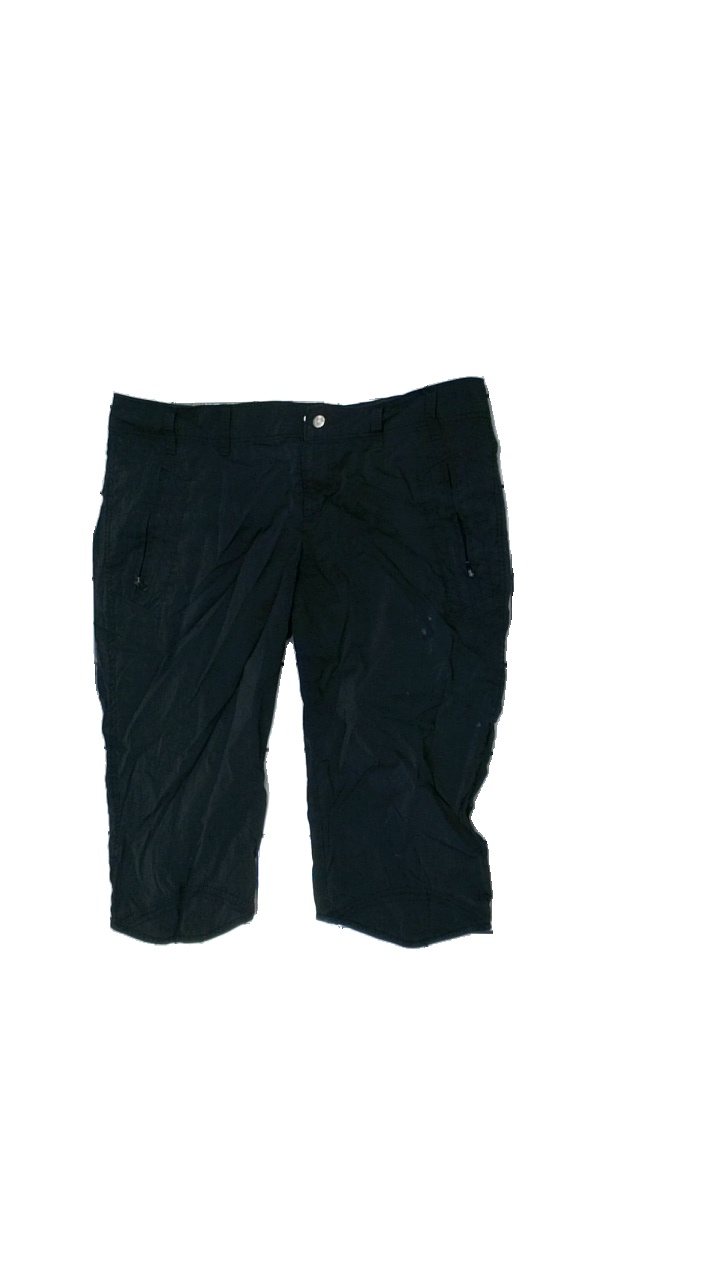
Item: Shorts (Men)
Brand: Röhnish
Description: shorts
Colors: Black, Grey
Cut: Regular
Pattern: Logo print
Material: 100% nylon
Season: All
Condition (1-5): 2
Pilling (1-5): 4
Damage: saknas tråd
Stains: Major
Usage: Export
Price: <50